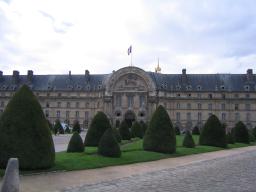
Label: Background_without_leaves